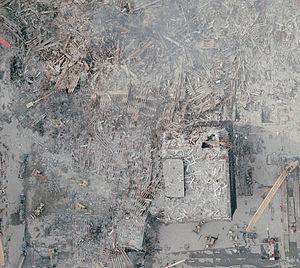
"Four World Trade Center était un immeuble de bureaux de 9 étages, d'une hauteur de 134'-8"", dans le coin sud-est du site du World Trade Center, à New York City à l'extrême sud de Manhattan. Il fut endommagé lors des attentats du 11 septembre 2001 et par la suite démoli.